Peter Donders

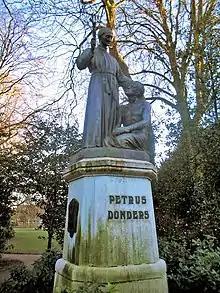
Petrus Donders statue in Wilhelminapark, Tilburg (1926)

Petrus Norbertus Donders (27 October 1809 – 14 January 1887) was a Dutch Roman Catholic priest and member of the Redemptorists. He served in various missions in the Dutch colony of Surinam. He started working in the capital Paramaribo, but is predominantly known for his work in and around the leper colony Batavia, where he died in 1887. Peter Donders was beatified as 'Apostle of the Indians and Lepers' in 1982. The miracle needed was found in the cure of a Dutch child from bone cancer back in 1929.